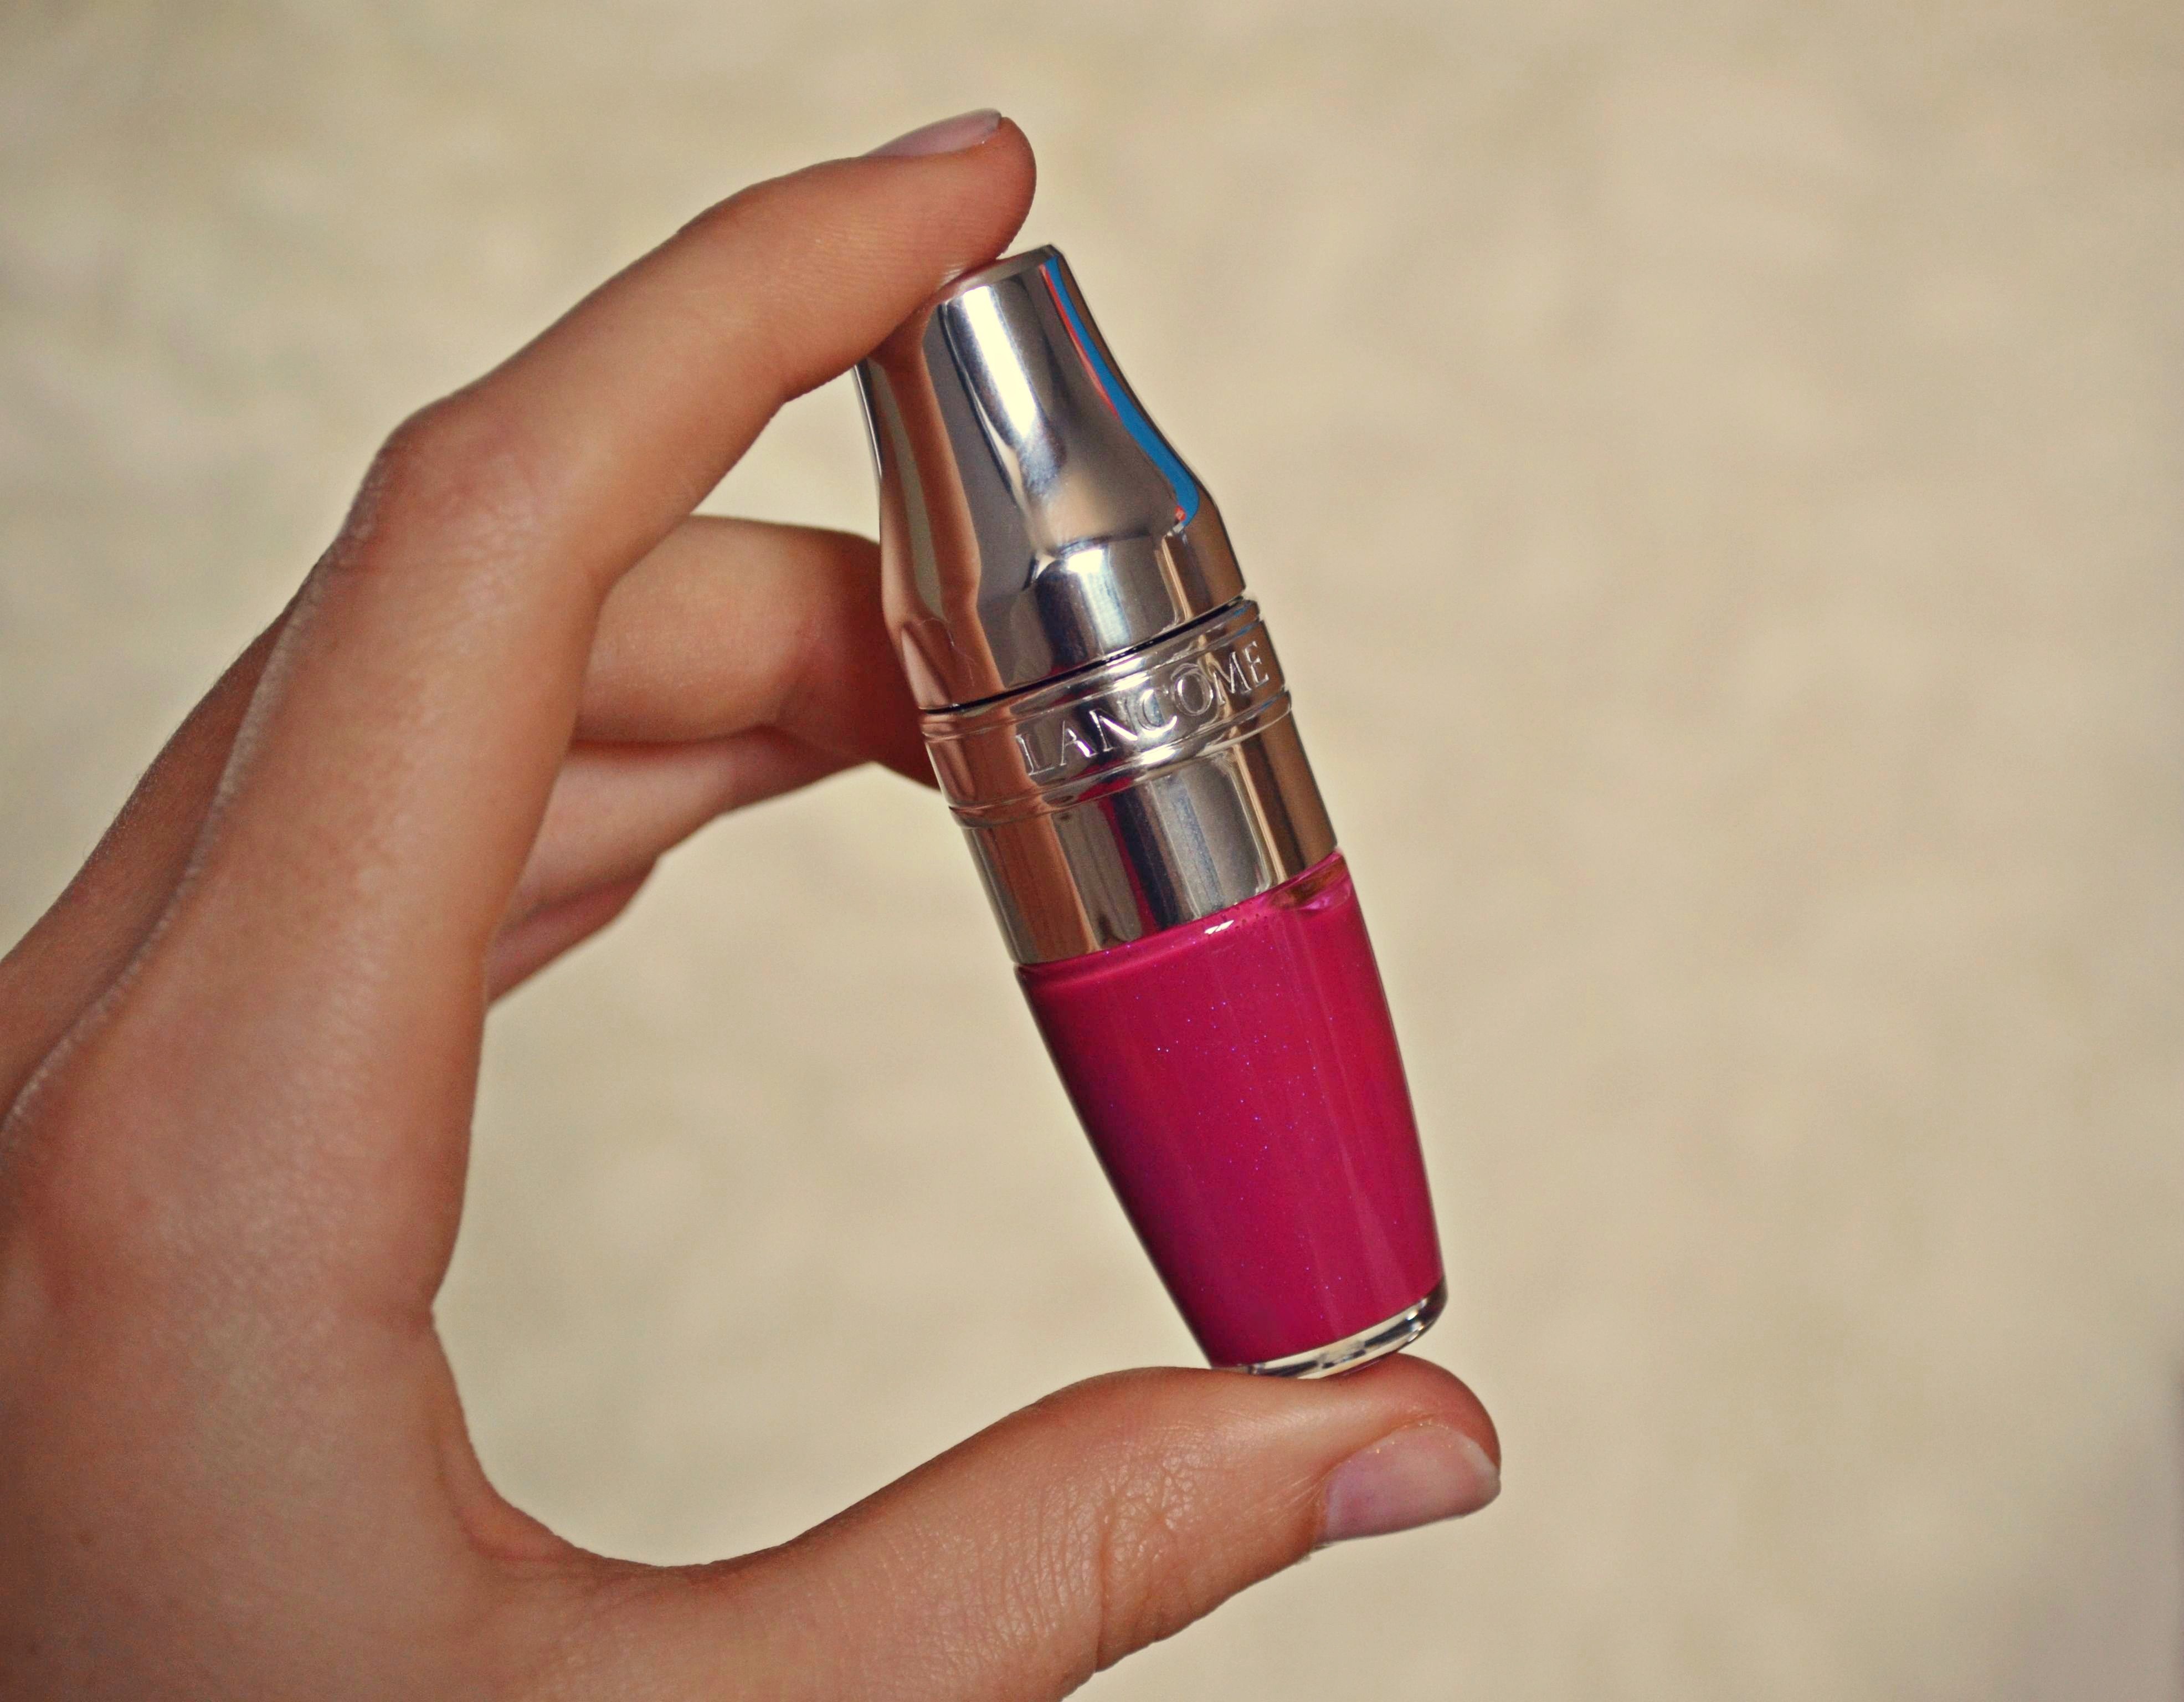
hand, bottle, colorful, pink, lip, make up, fingers, eye, fuchsia, beauty, organ, lipstick, cosmetics, lipgloss, finery, lip gloss, woman hand